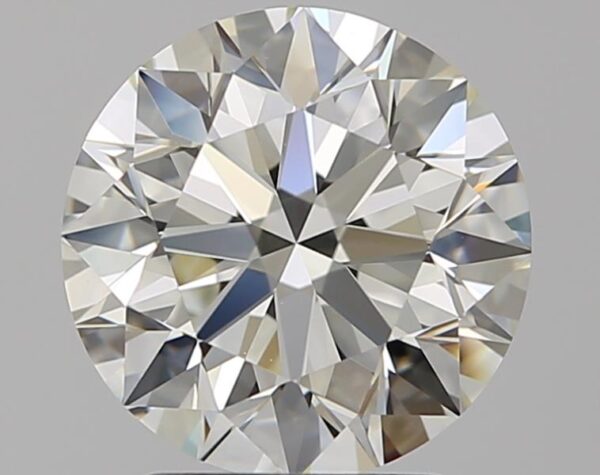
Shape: round
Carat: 2.3
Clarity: VS1
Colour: K
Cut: EX
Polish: EX
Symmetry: EX
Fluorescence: F
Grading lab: GIA
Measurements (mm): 8.36 x 8.4 x 5.26